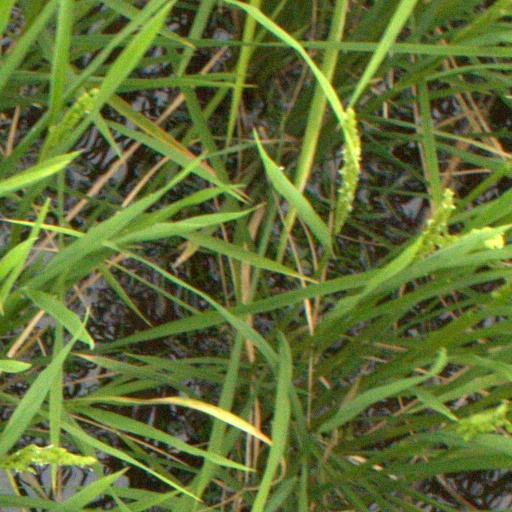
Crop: rice